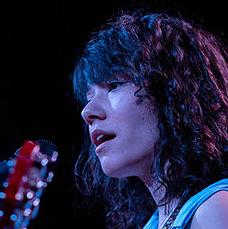
Age: 20